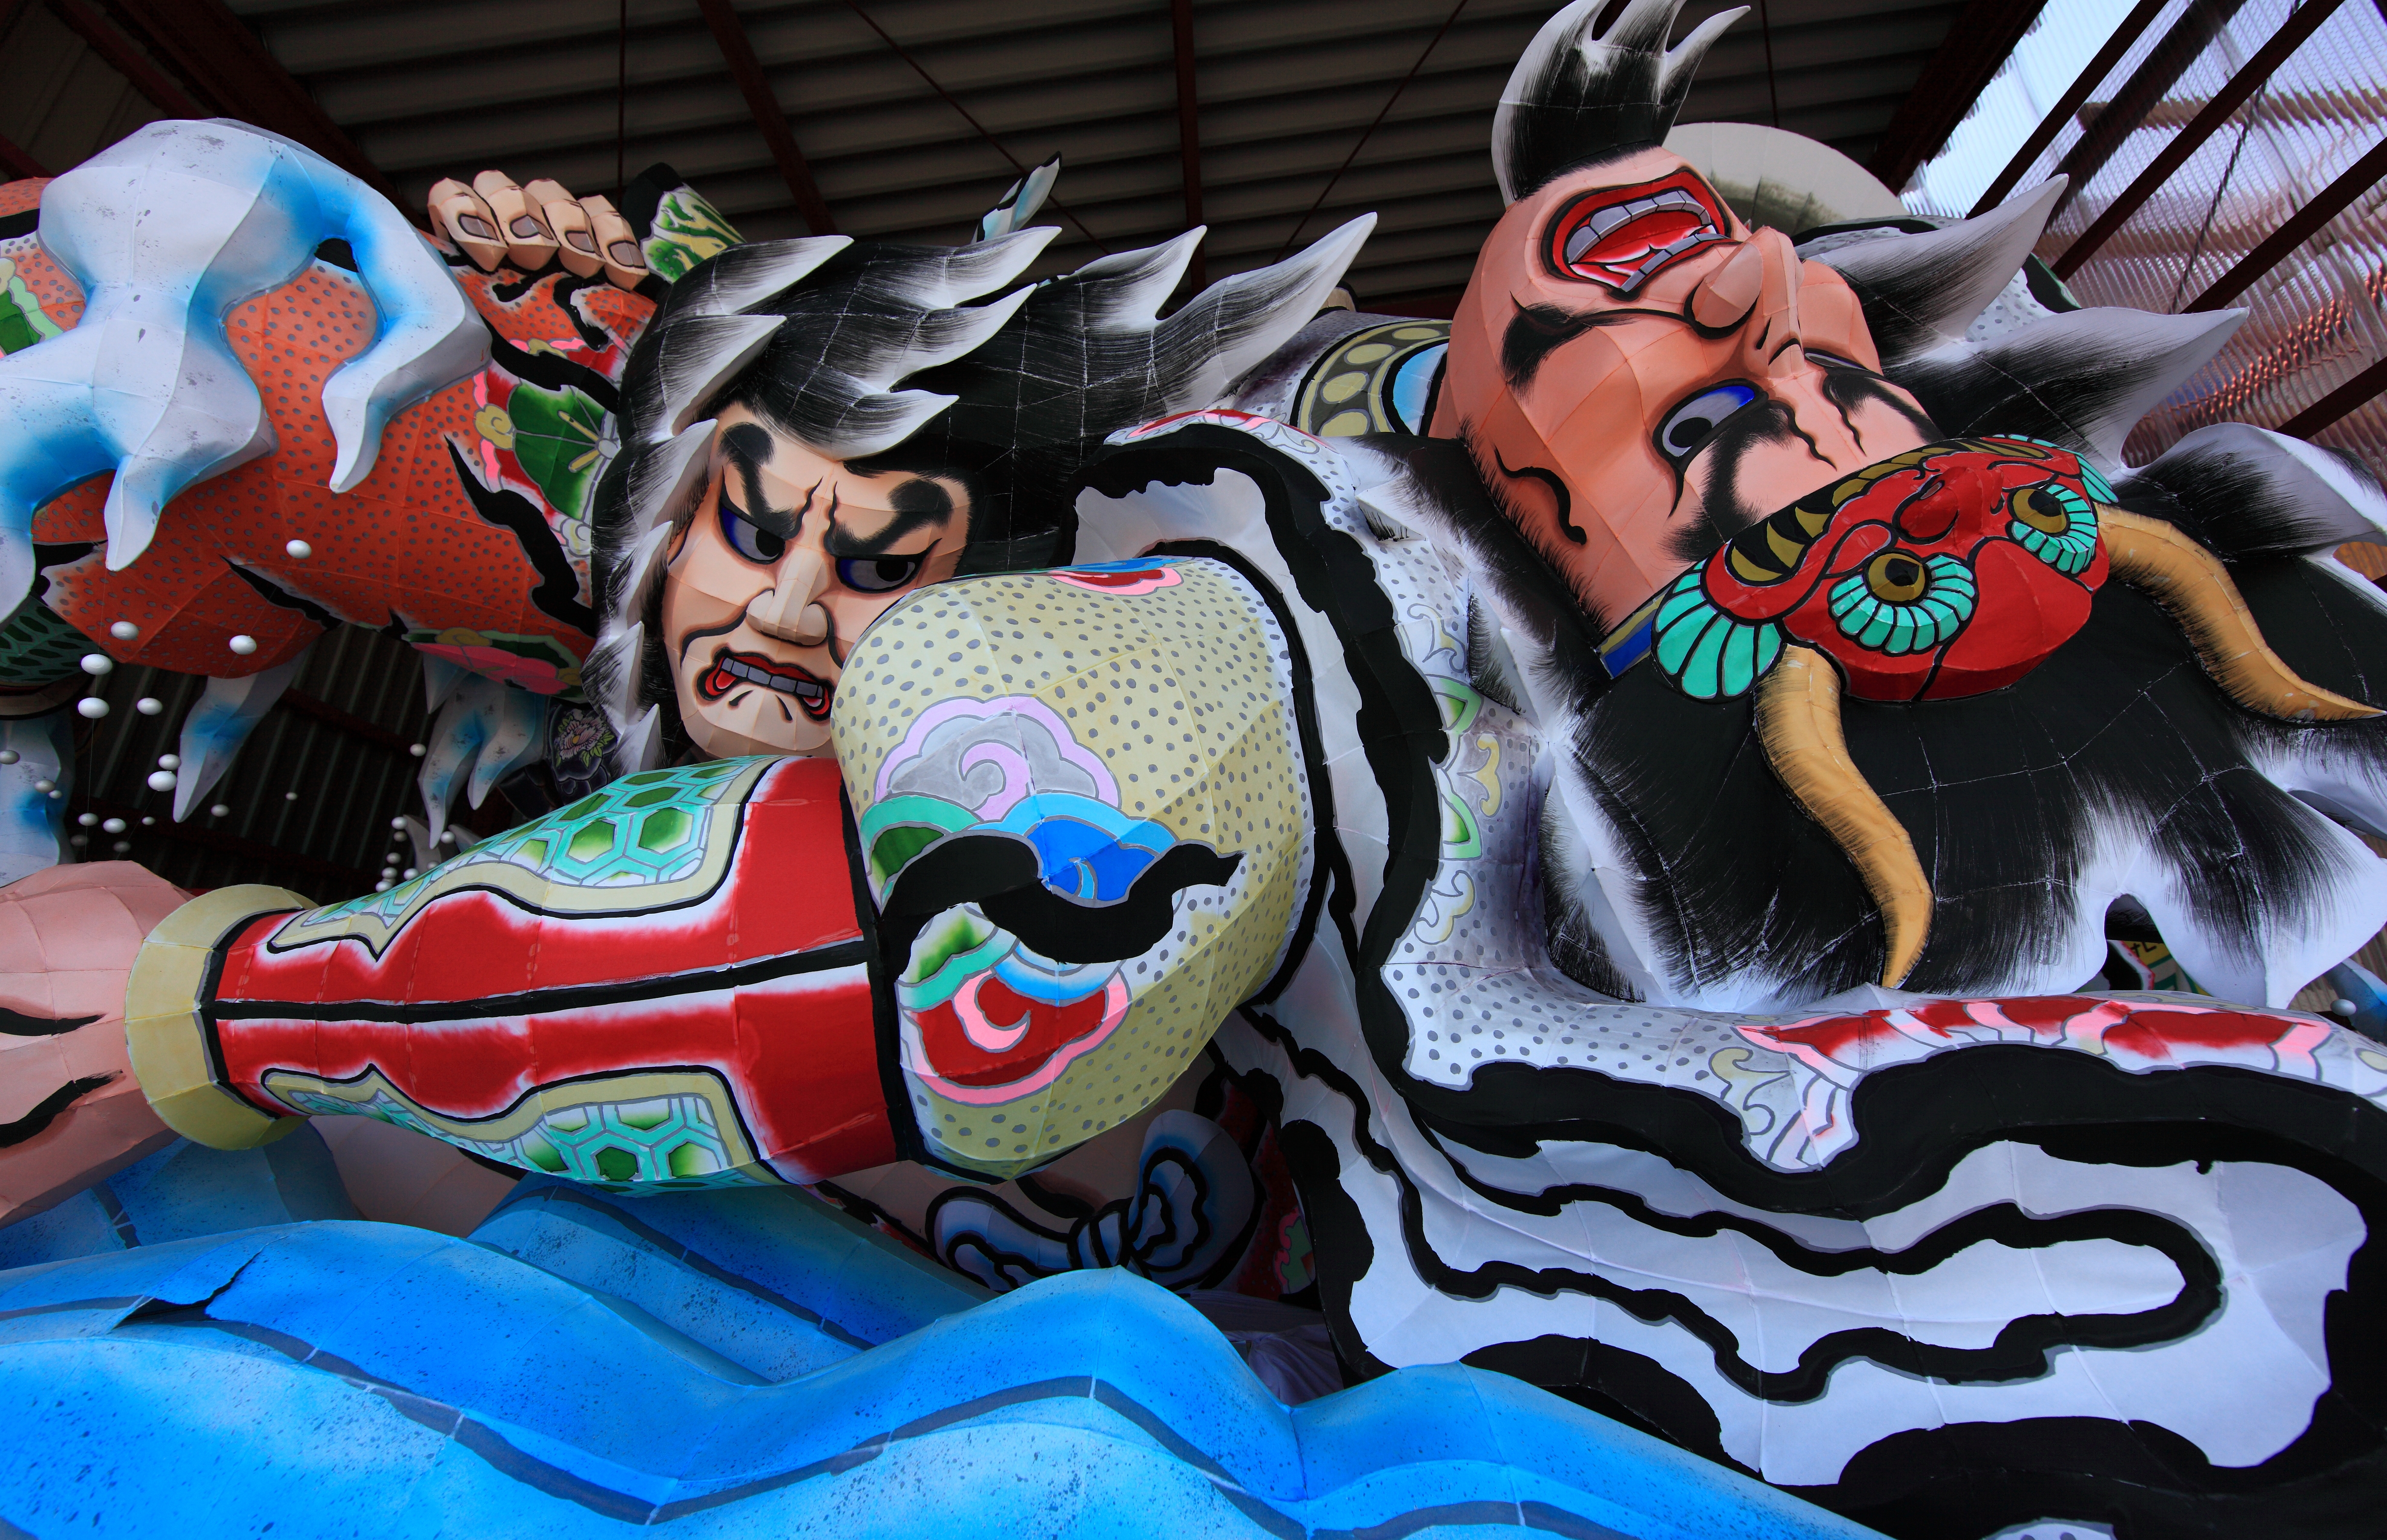
high, color, graffiti, art, 5d, hires, markii, comics, hi, res, resolution, aomori, nebuta